Bodhi tree

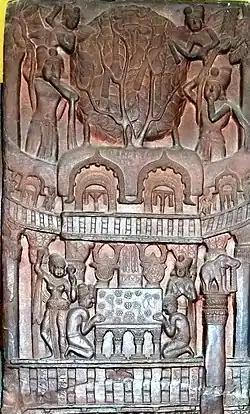
Ashoka's Mahabodhi Temple and Diamond throne in Bodh Gaya, built circa 250 BCE. The inscription between the "chaitya" arches reads: "Bhagavato Sakamunino/ bodho", meaning "the building round the Bodhi tree of the Holy Sakamuni". Bharhut frieze (circa 100 BCE).

In 1862, the British archaeologist Alexander Cunningham wrote of the site as the first entry in the first volume published by the Archaeological Survey of India: